Misogyny

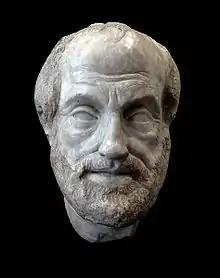
Portrait of Aristotle, copy of Lysippos, Louvre

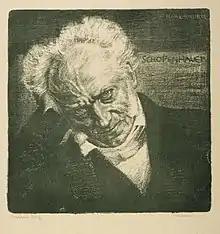
Schopenhauer by Karl Bauer

Differences in tradition and interpretations of scripture have caused sects of Christianity to differ in their beliefs with regard to their treatment of women.